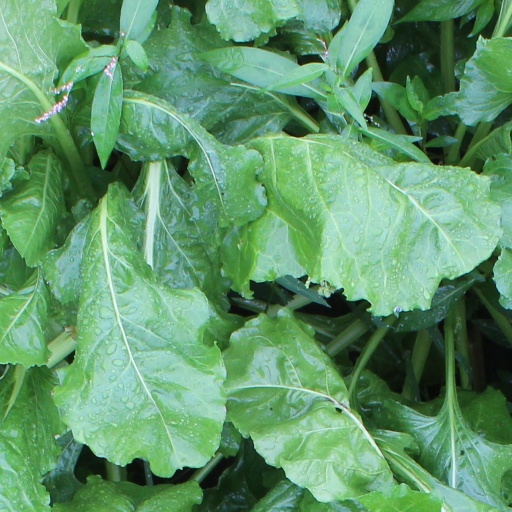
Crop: sugar beet